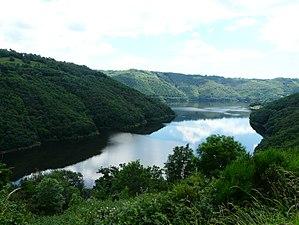
Le lac de retenue du barrage de Sarrans, gorges de la Truyère vues depuis la route départementale 34, commune de Paulhenc, Cantal, France.
Paulhenc est une commune française, située dans le département du Cantal, en région Auvergne-Rhône-Alpes.
Le barrage de Sarrans est un barrage hydroélectrique français qui barre la Truyère dans le département de l'Aveyron, en région Occitanie.